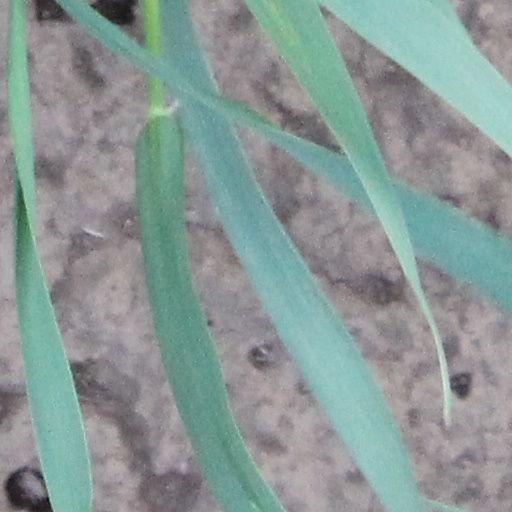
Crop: wheat